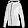
Label: Coat